Powick Asylum Music

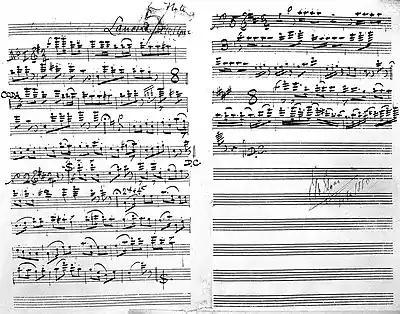
Flute part for "The Valentine" (Lancers), 1880, signed by Edward Elgar.

The dances are scored (with a few exceptions) for piccolo, flute, clarinet, two cornets, euphonium, bombardon, 1st and 2nd violins, double bass and a piano.